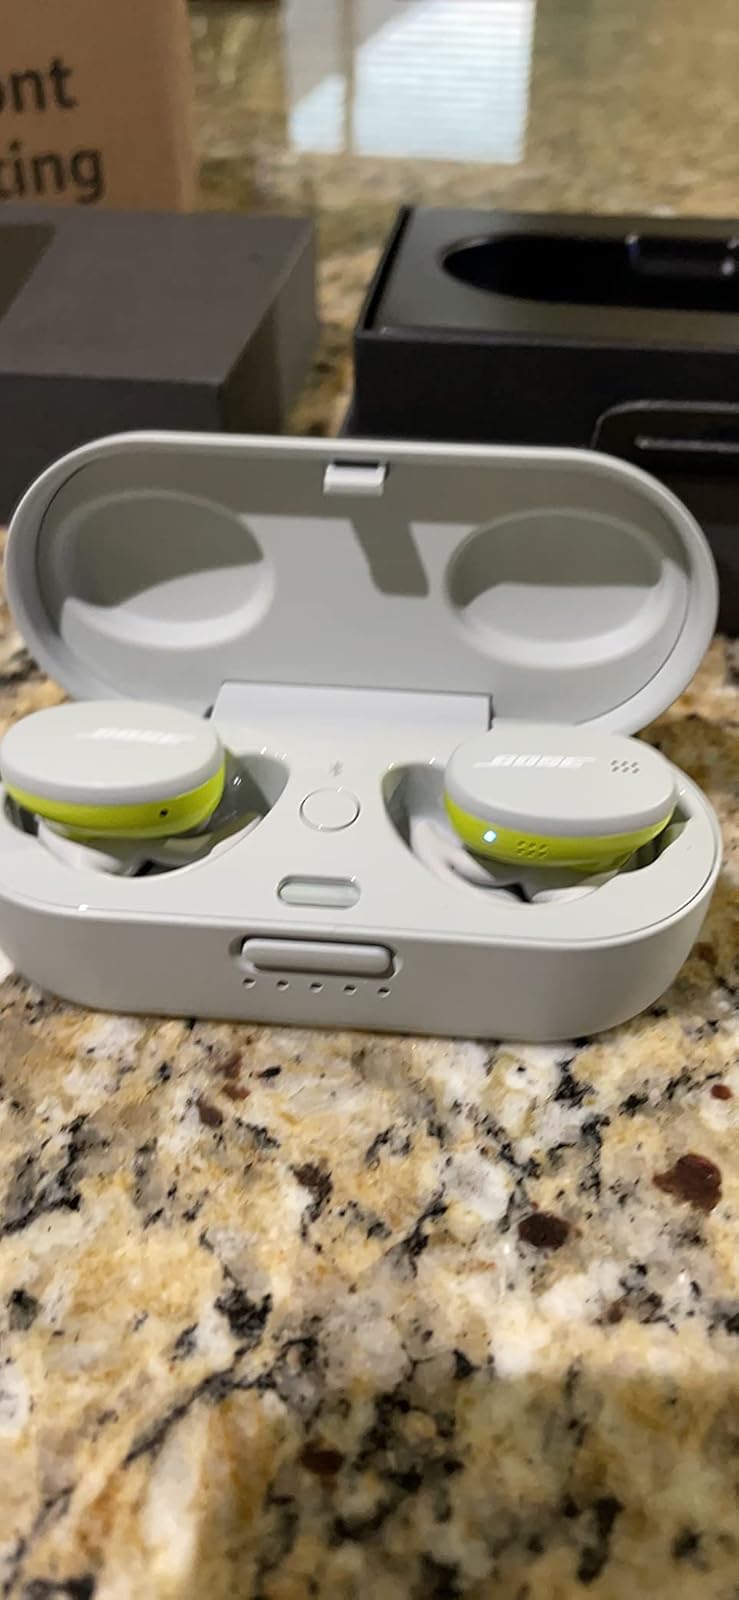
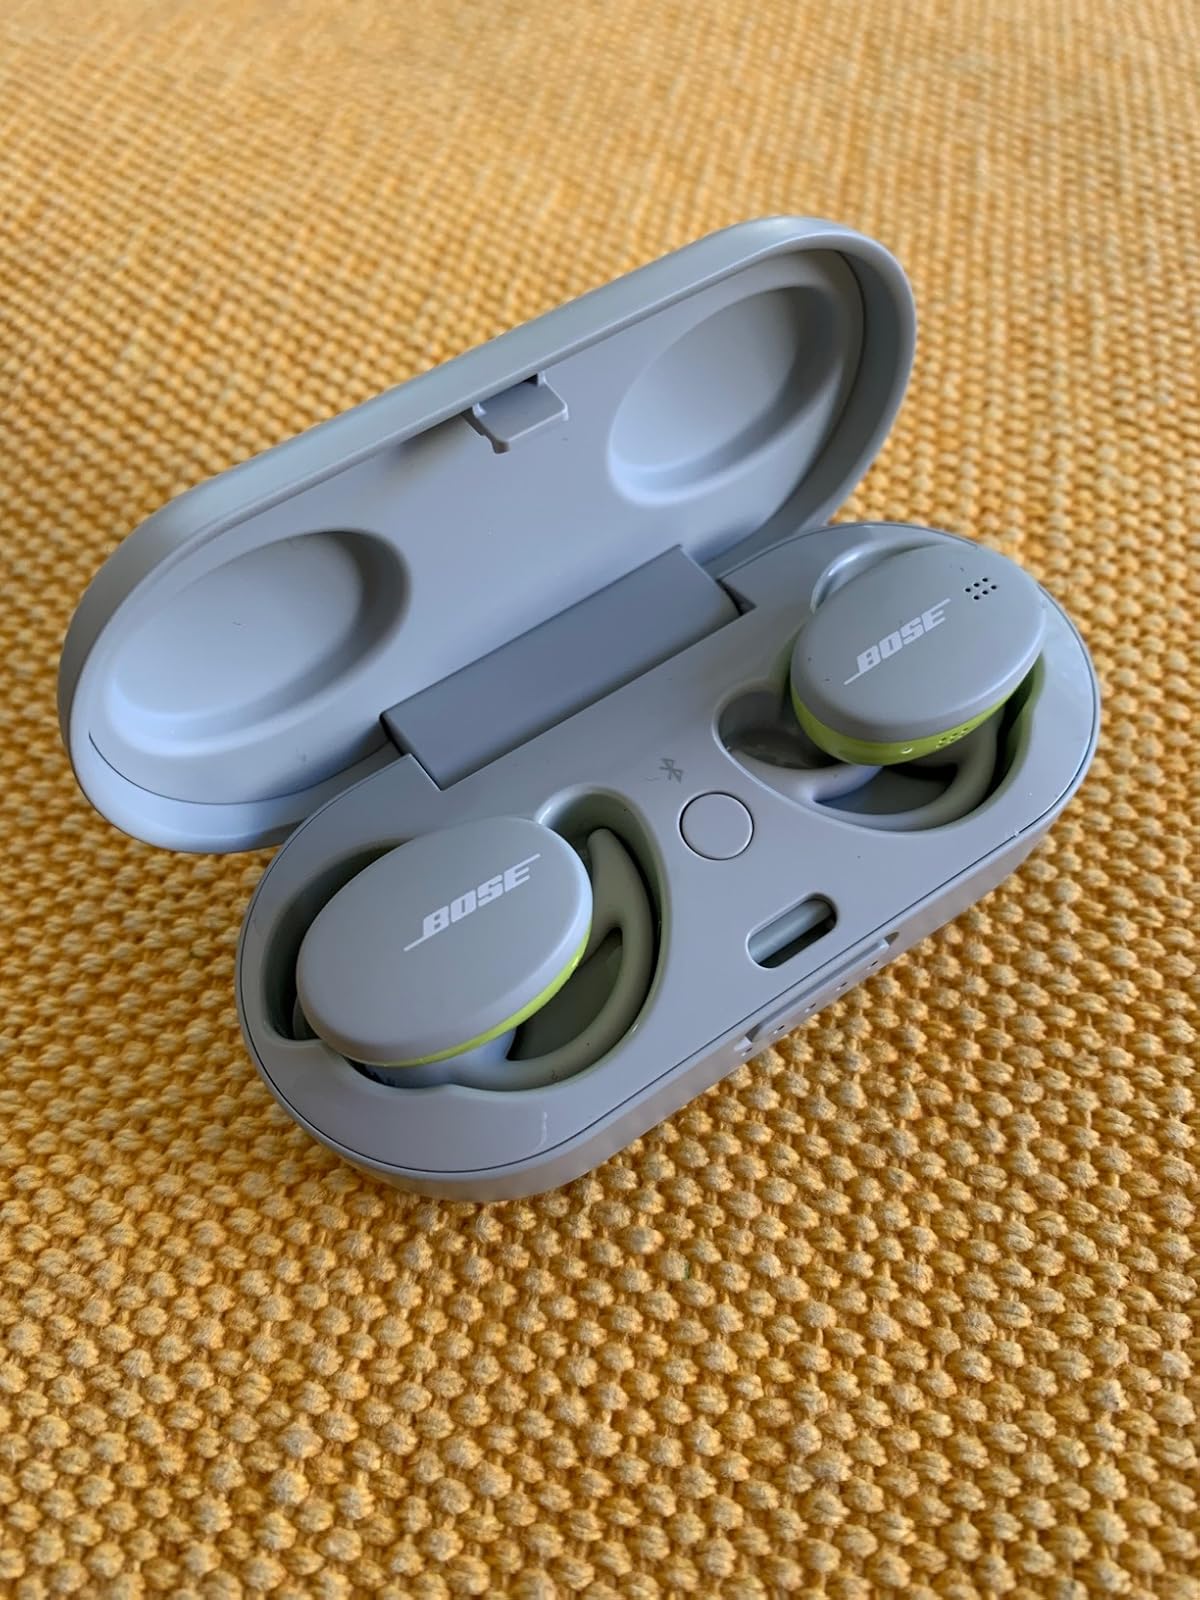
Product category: earbuds
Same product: yes